Kabgayi

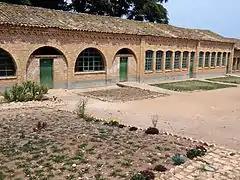

The first President of the country, Grégoire Kayibanda, had been educated at the Kabgayi seminary,